Describe the emotion expressed in this image:  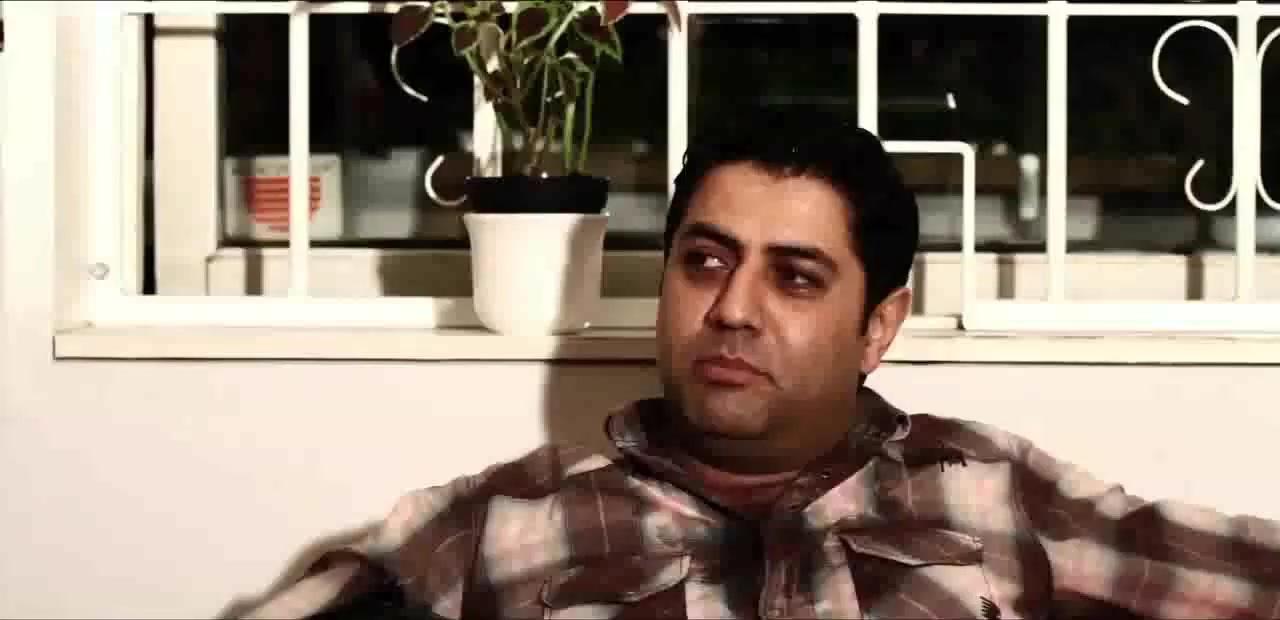
This person displays Suffering, valence and arousal with moderate intensity.